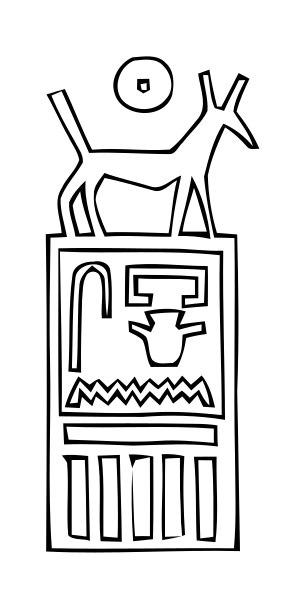
Seth est l'une des plus anciennes divinités égyptiennes. Sa représentation, au museau effilé et aux oreilles dressées mais tronquées, est une composition hybride née de l'imaginaire des Égyptiens des temps prédynastiques. Cette iconographie monstrueuse est peut-être inspirée de l'oryctérope, un termitivore, fouisseur des savanes africaines. Dans le mythe, Seth est le dieu de la confusion, du désordre et de la perturbation, ce que souligne l'écriture hiéroglyphique dans laquelle l'animal séthien sert de déterminatif pour des concepts négatifs.